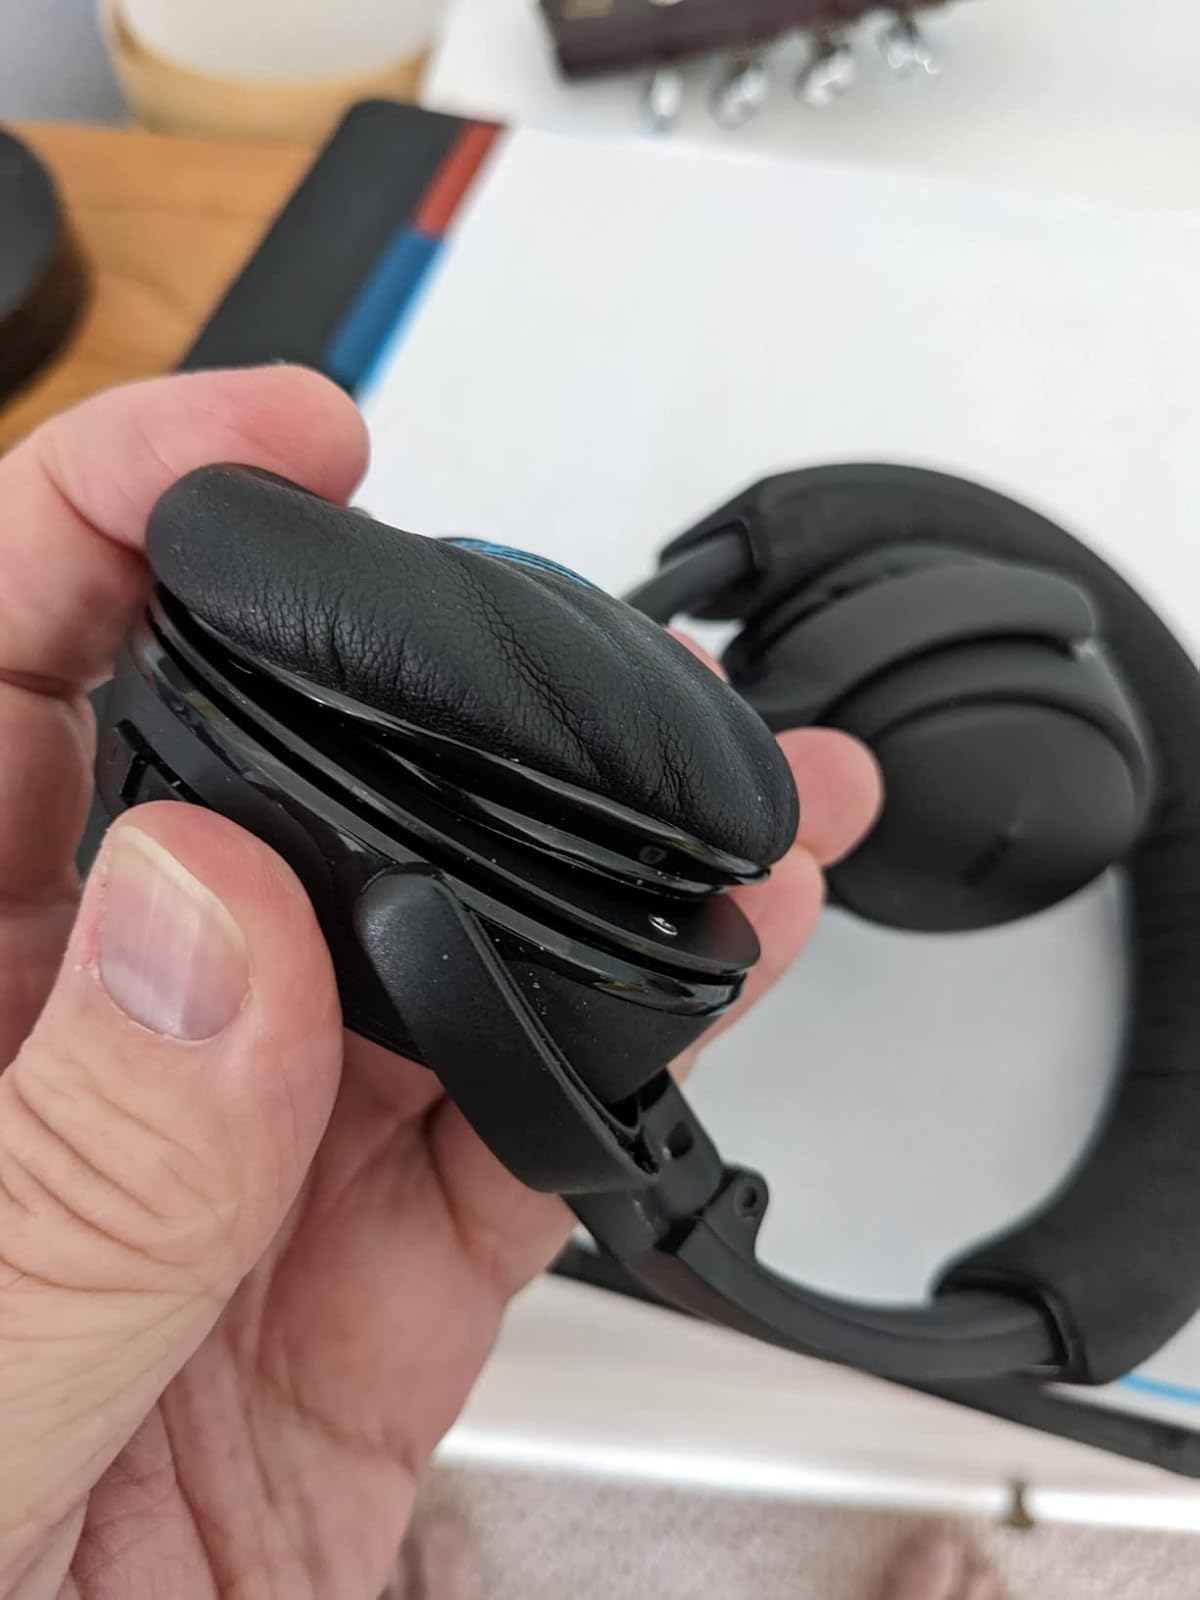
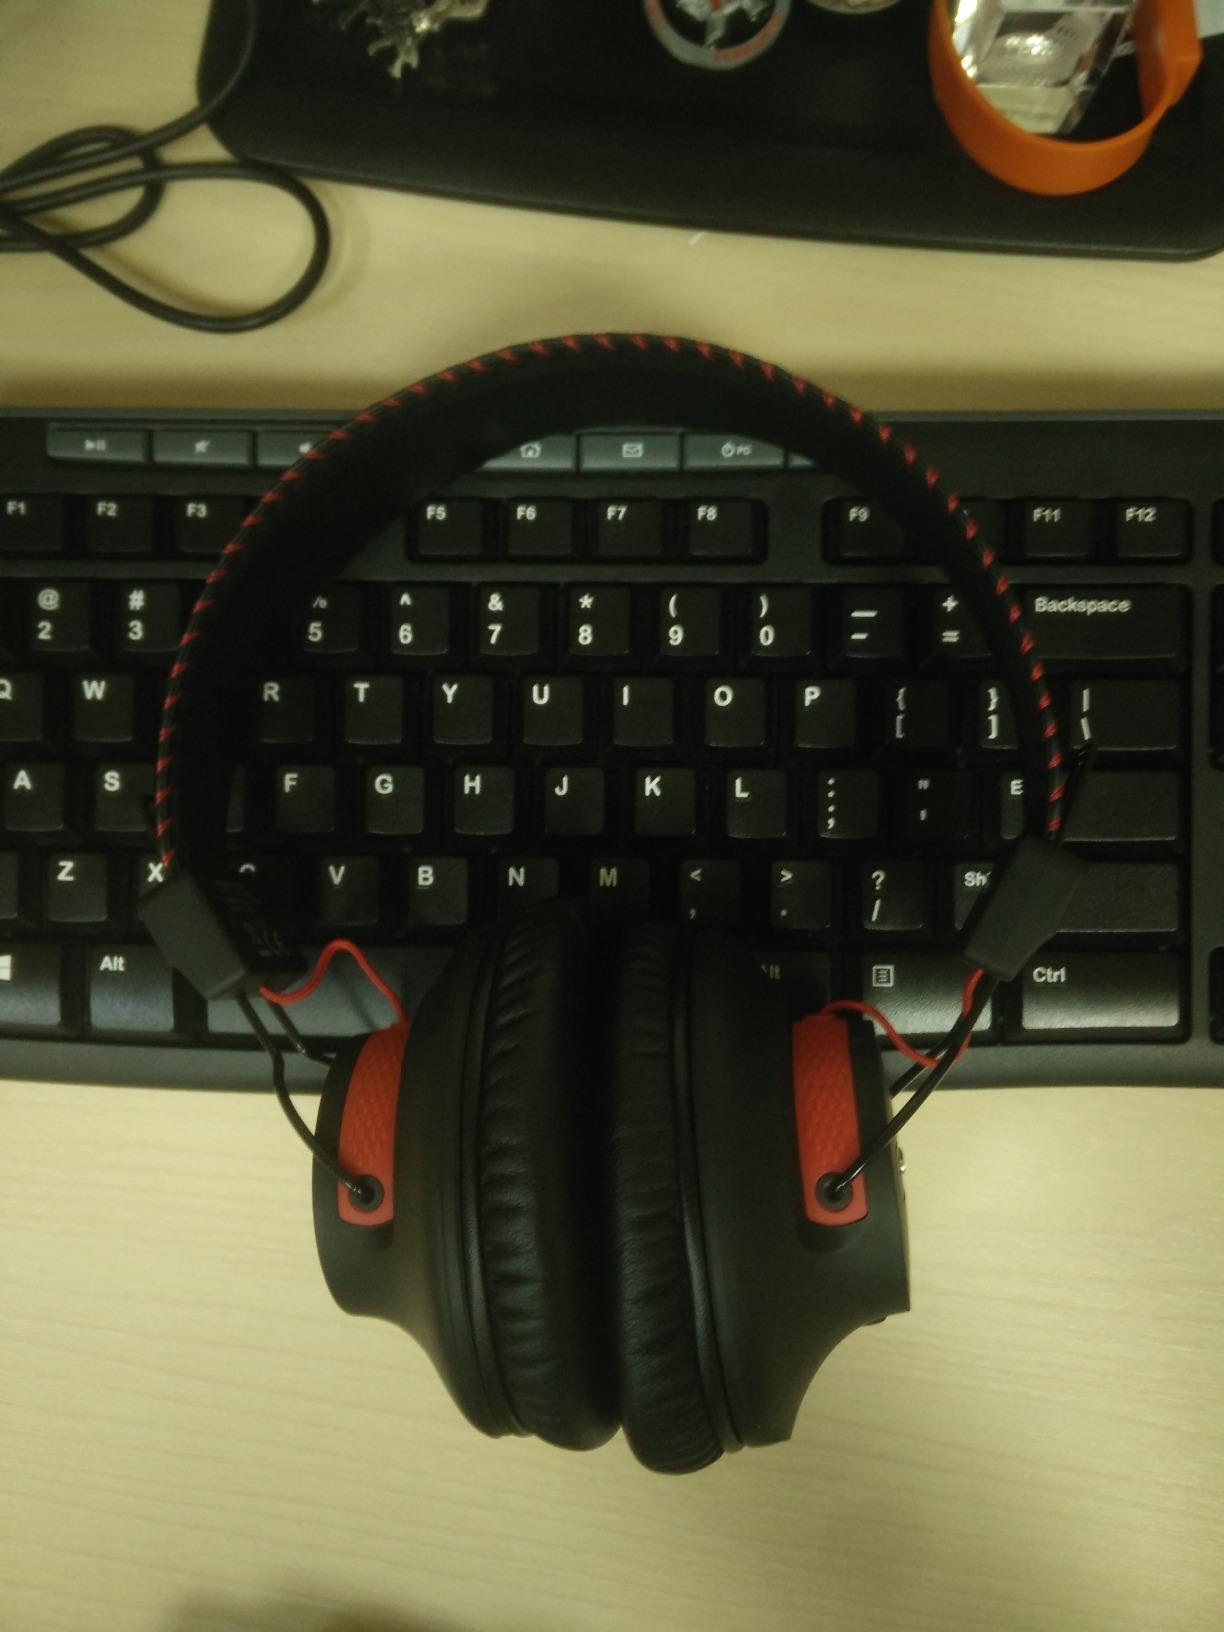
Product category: headphones
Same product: no